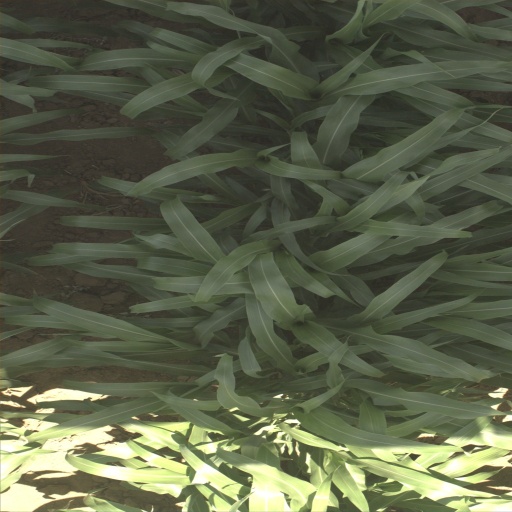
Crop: sorghum